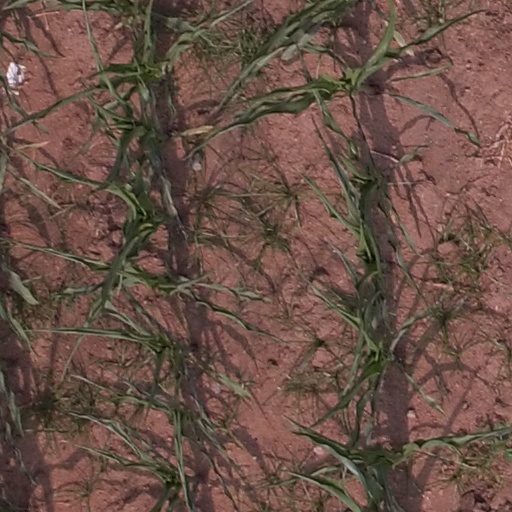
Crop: maize; corn